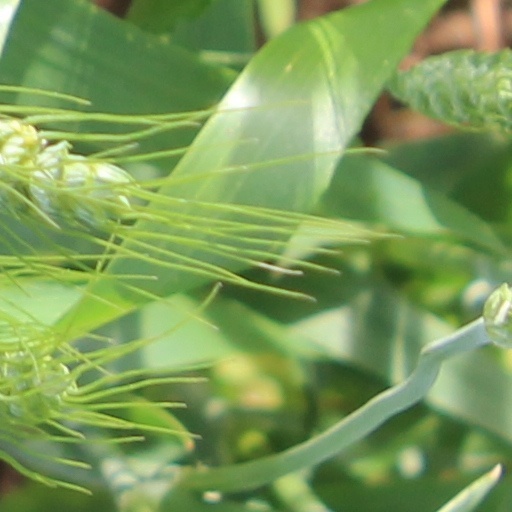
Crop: wheat